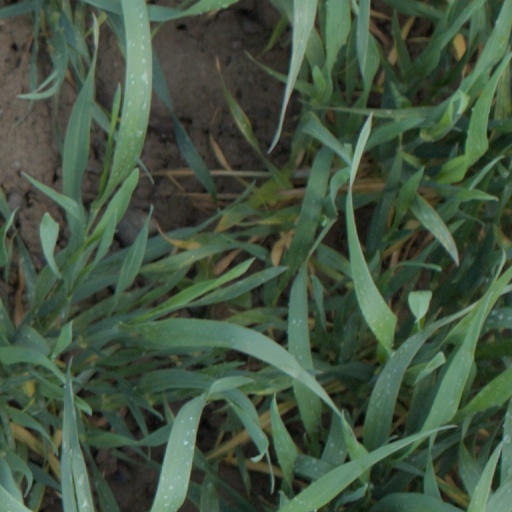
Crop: wheat